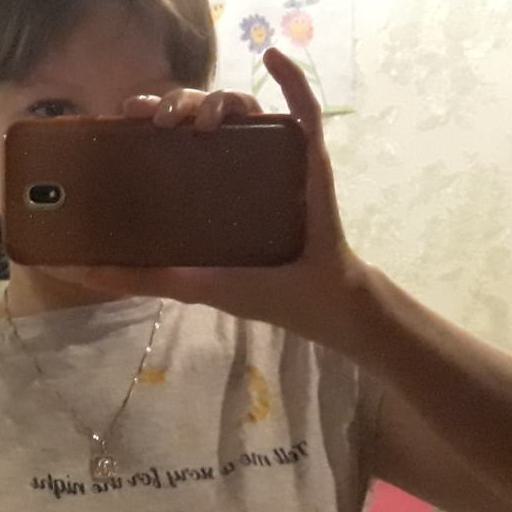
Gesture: no_gesture